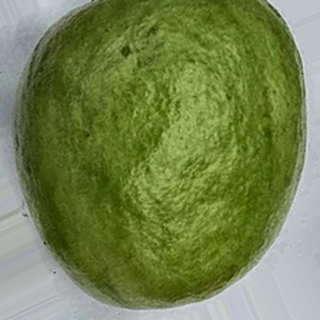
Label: healthy_guava